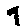
Label: 9